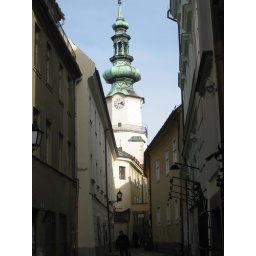
A clock tower in the Old Town of Bratislava, Slovakia